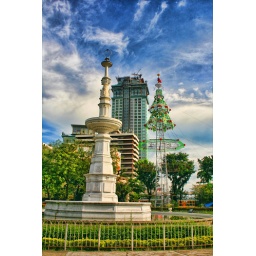
the fountain, the in progress christmas tree or the tall building behind it..